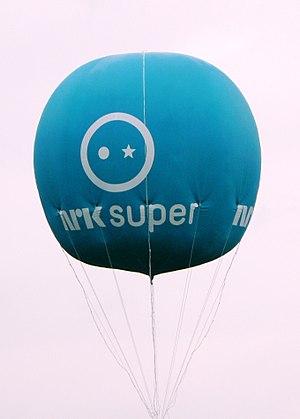
NRK Super est une chaîne de télévision publique norvégienne appartenant au groupe NRK. Cette chaîne ciblant les enfants et les adolescents voit le jour au moment du lancement de la télévision numérique terrestre, en 2007. Sa grille des programmes est constituée de dessins animés, d'émissions éducatives, de magazines et de jeux. NRK Super est diffusée sur le réseau hertzien et par satellite. Certaines de ses émissions peuvent être vues en catch-up TV sur internet.